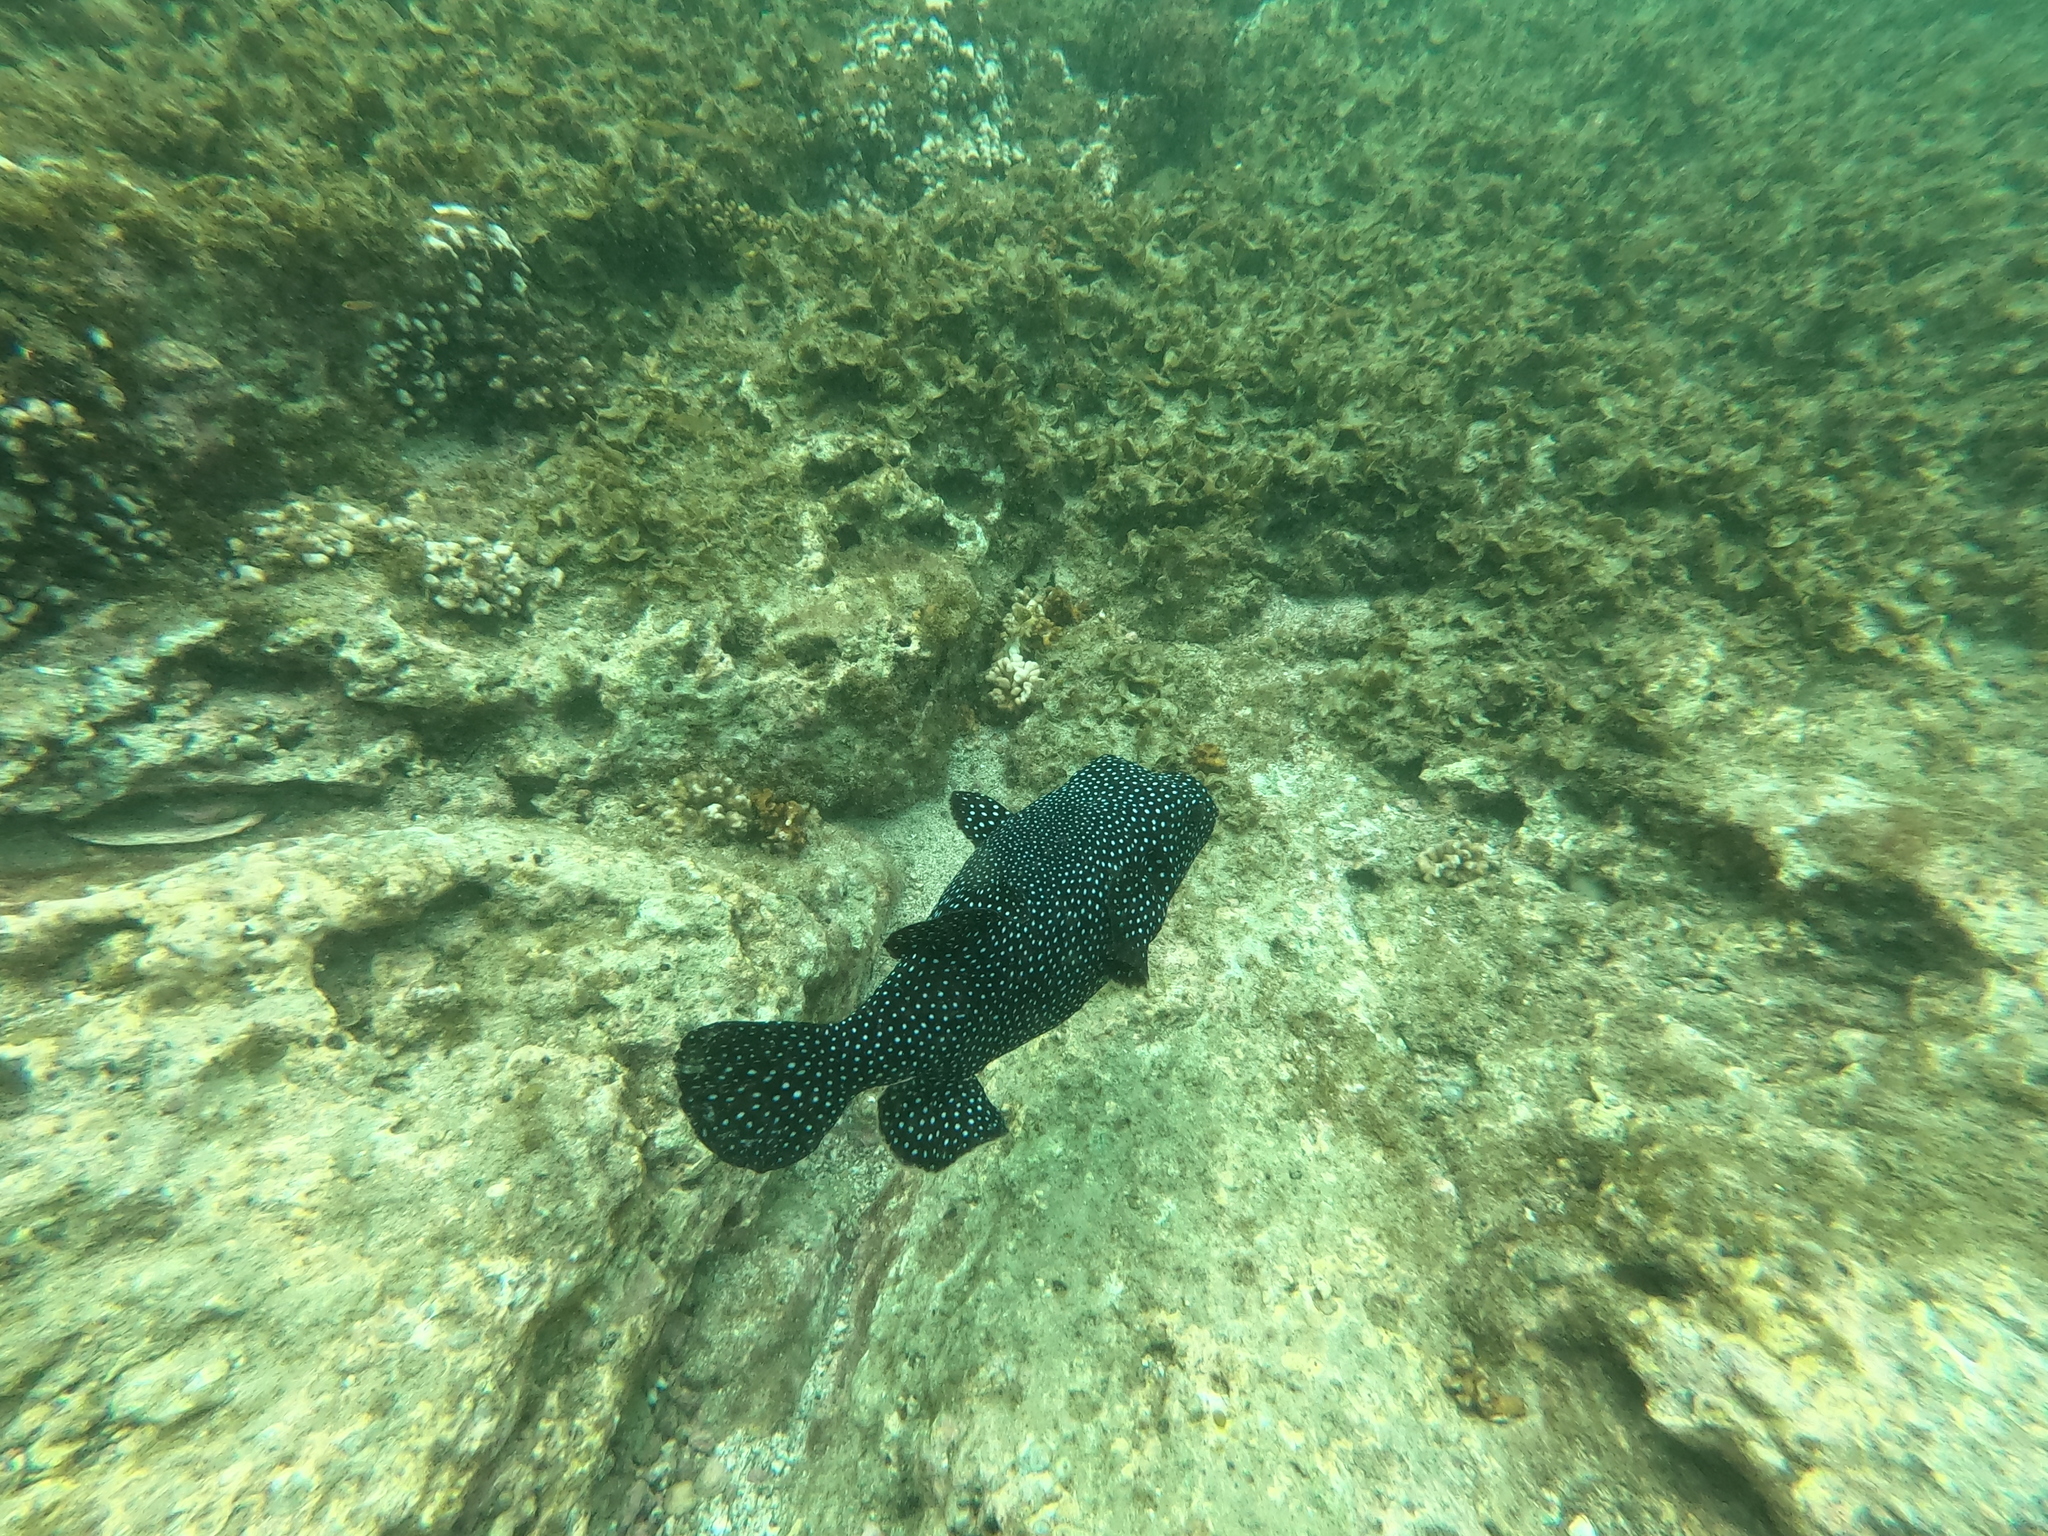
Arothron meleagris (Guineafowl Puffer)